Dhruba

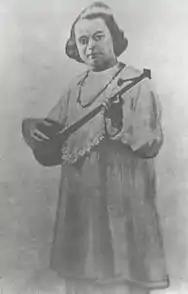
Kazi Nazrul Islam as Narada

Dhrubo is a 1934 Indian Bengali mythological drama film based on Girish Chandra Ghosh's story "Dhruba Charit", jointly directed by poet Kazi Nazrul Islam and Satyendranath Dey.